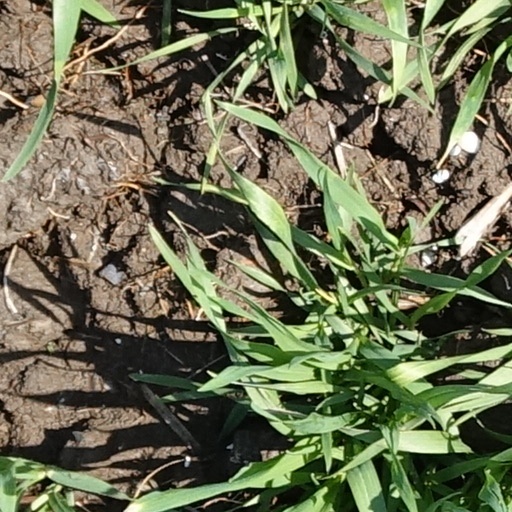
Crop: wheat